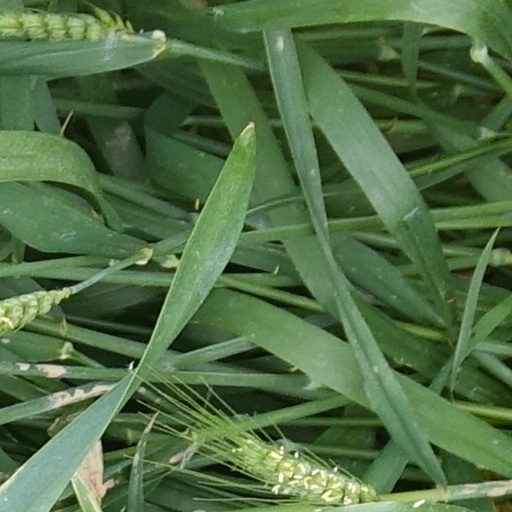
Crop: wheat